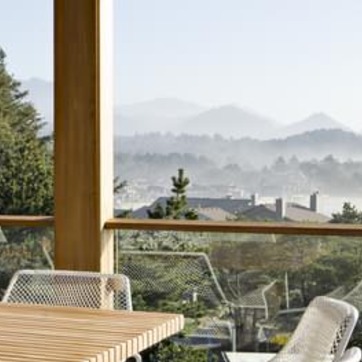
Material: foliage